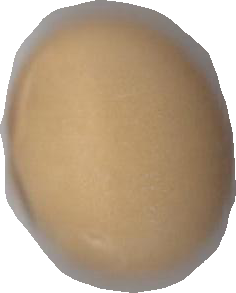
Variety: Dega